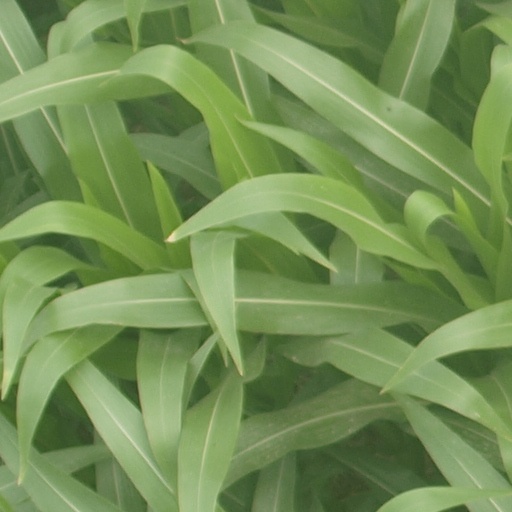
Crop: maize; corn